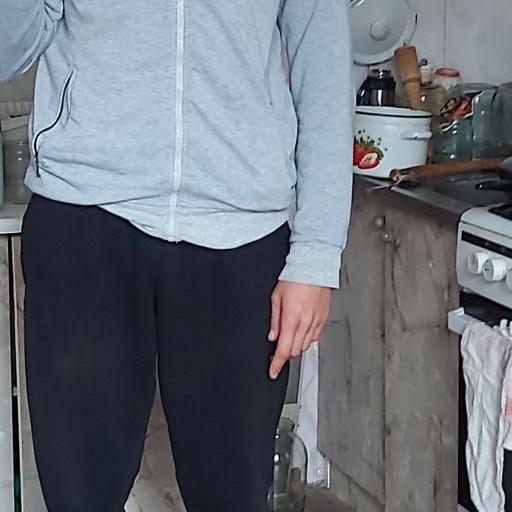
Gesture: no_gesture